Isla de Mona

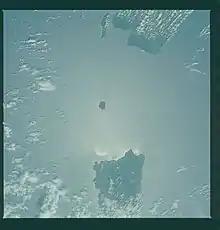
Satellite image of Mona Island between the Dominican Republic (left) and the Puerto Rico mainland (right)

The island is managed under the Mona and Monito Islands Nature Reserve ("Reserva Natural Islas de Mona y Monito"). There are no permanent inhabitants; only rangers and biologists from the Puerto Rico Department of Natural and Environmental Resources reside on the island, to manage visitors and take part in research projects. The island, along with Monito, form part of the Mona and Monito Islands National Natural Landmark which recognizes and preserves the islands' ecosystem as an outstanding example of diversity and natural history. The island is home to a number of endemic species such as the Mona ground iguana and it is an important seabird area.